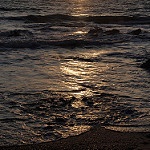
Label: sea